Elmex

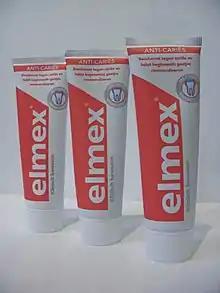
Elmex

Elmex is a brand of toothpaste that has been sold since 1962. It is manufactured by GABA International AG, a Swiss manufacturer of branded oral care products located in Therwil. GABA was acquired by the Colgate-Palmolive company of the United States in 2004 for US$841 million.